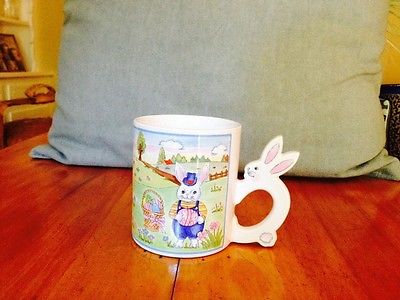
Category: mug